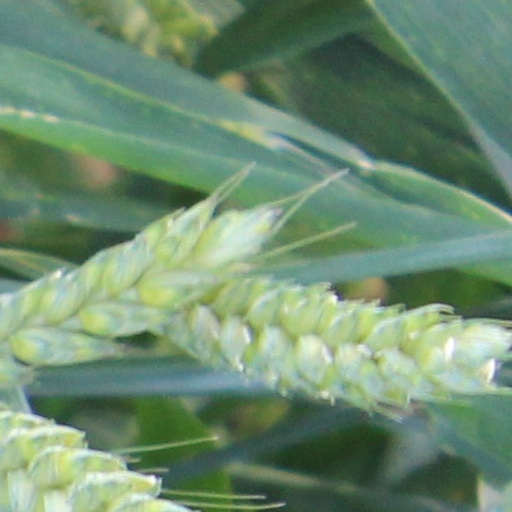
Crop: wheat